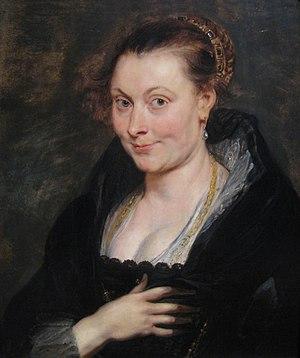
Pierre Paul Rubens, ou Petrus Paulus Rubens, ou Peter Paul Rubens en néerlandais, et Pietro Paolo Rubens à partir de 1608, né le 28 juin 1577 à Siegen et mort le 30 mai 1640 à Anvers, est un peintre brabançon de l'école baroque flamande.